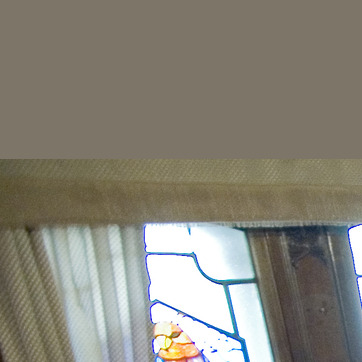
Material: fabric